Wang Jingwei

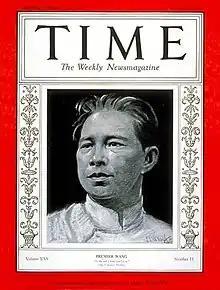
Wang Jingwei on a 1935 cover of Time magazine

In 1931, Wang joined another anti-Chiang government in Guangzhou. After Chiang defeated this regime, Wang reconciled with Chiang's Nanjing government and held prominent posts for most of the decade. Wang was appointed premier just as the Battle of Shanghai (1932) began. He had frequent disputes with Chiang and would resign in protest several times only to have his resignation rescinded. As a result of these power struggles within the KMT, Wang was forced to spend much of his time in exile. He traveled to Germany, and maintained some contact with Adolf Hitler. As the leader of the Kuomintang's left-wing faction and a man who had been closely associated with Dr. Sun, Chiang wanted Wang as premier both to protect the "progressive" reputation of his government which was waging a civil war with the Communists and a shield for protecting his government from widespread public criticism of Chiang's policy of "first internal pacification, then external resistance" (i.e. first defeat the Communists, then confront Japan). Despite the fact that Wang and Chiang disliked and distrusted each other, Chiang was prepared to make compromises to keep Wang on as premier. In regards to Japan, Wang and Chiang differed in that Wang was extremely pessimistic about China's ability to win the coming war with Japan (which almost everyone in 1930s China regarded as inevitable) and was opposed to alliances with any foreign powers should the war come.